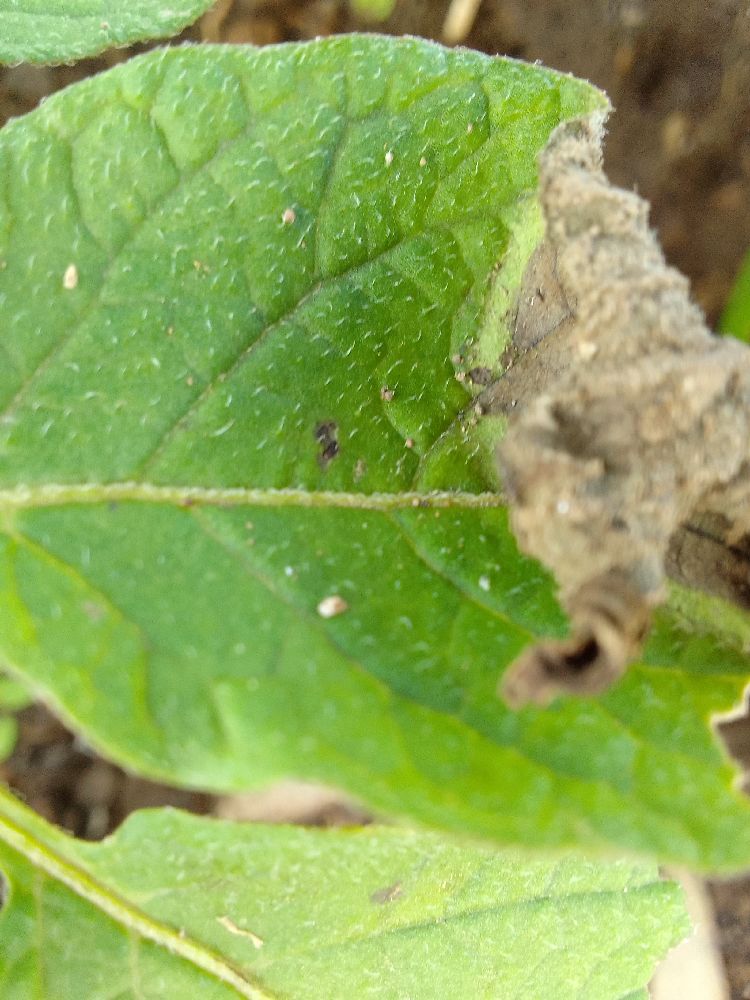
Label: Late blight